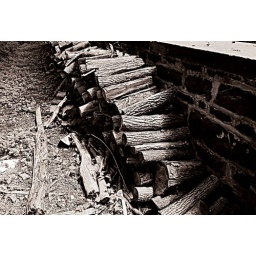
Woodpile against a stone wall